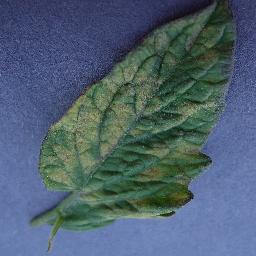
Label: Tomato___Leaf_Mold